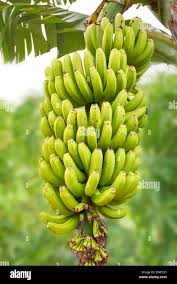
Label: Banana